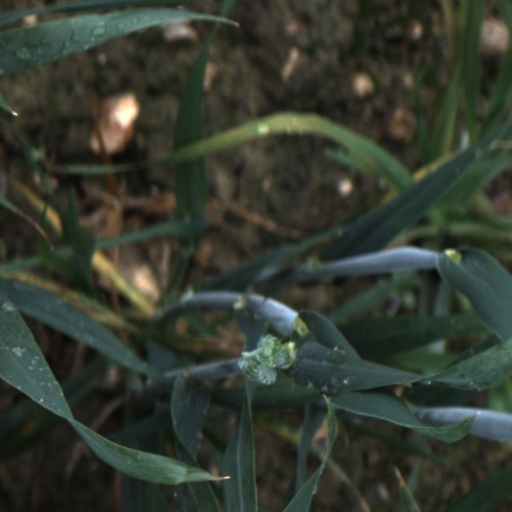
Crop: wheat